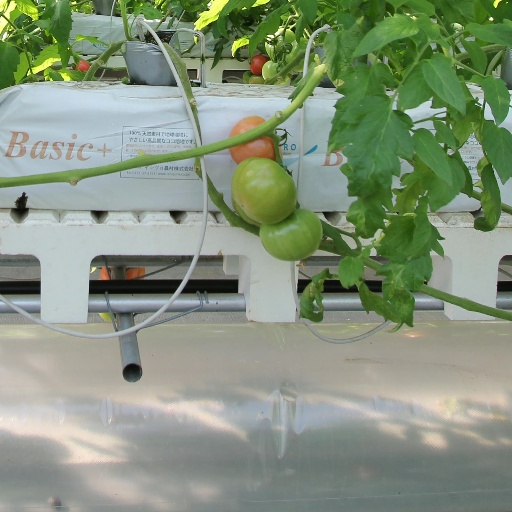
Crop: tomato